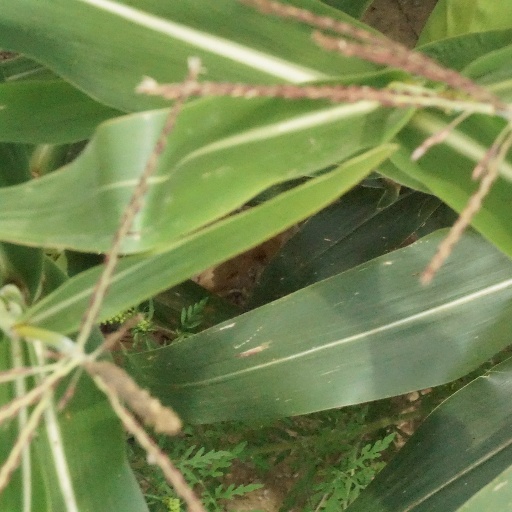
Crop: maize; corn